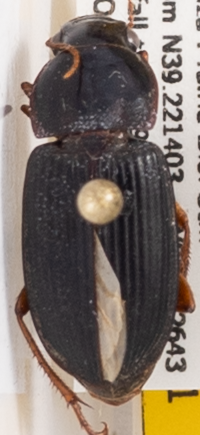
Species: Harpalus pensylvanicus
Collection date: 2020-07-29
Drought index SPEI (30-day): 0.896
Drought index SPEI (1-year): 1.45
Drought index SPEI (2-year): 2.09